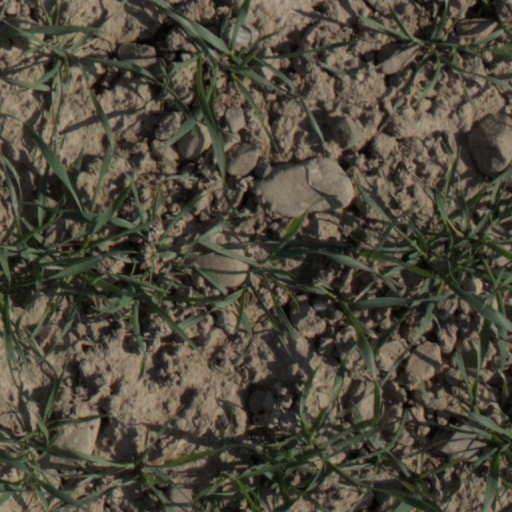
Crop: wheat